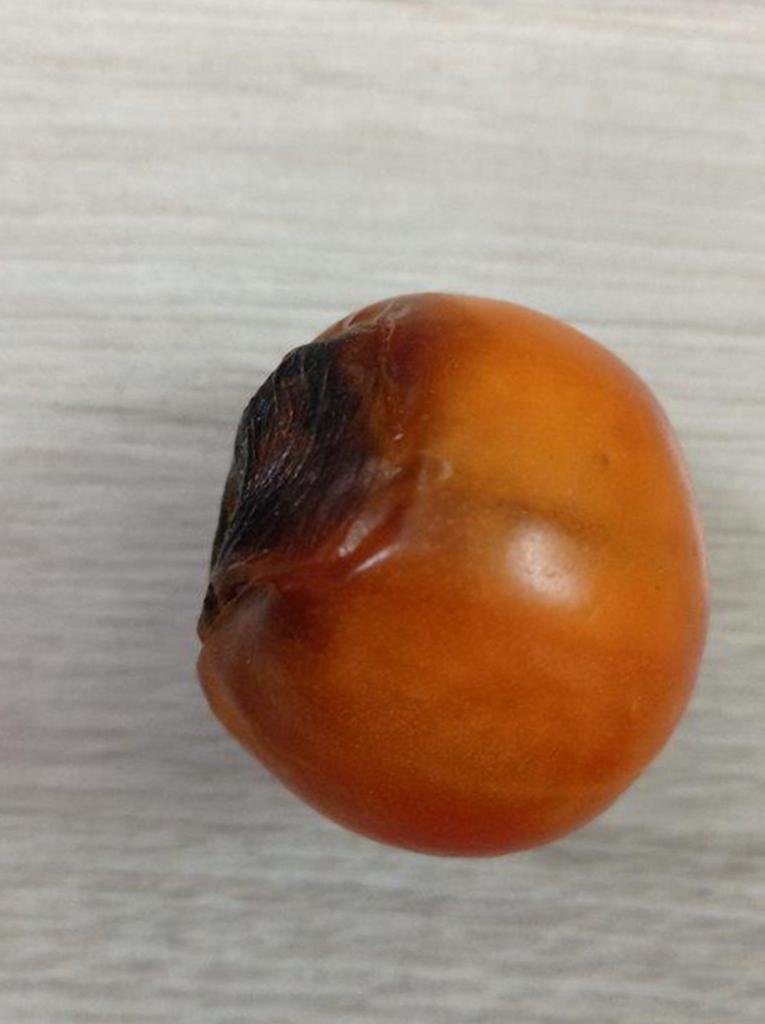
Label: Rotten